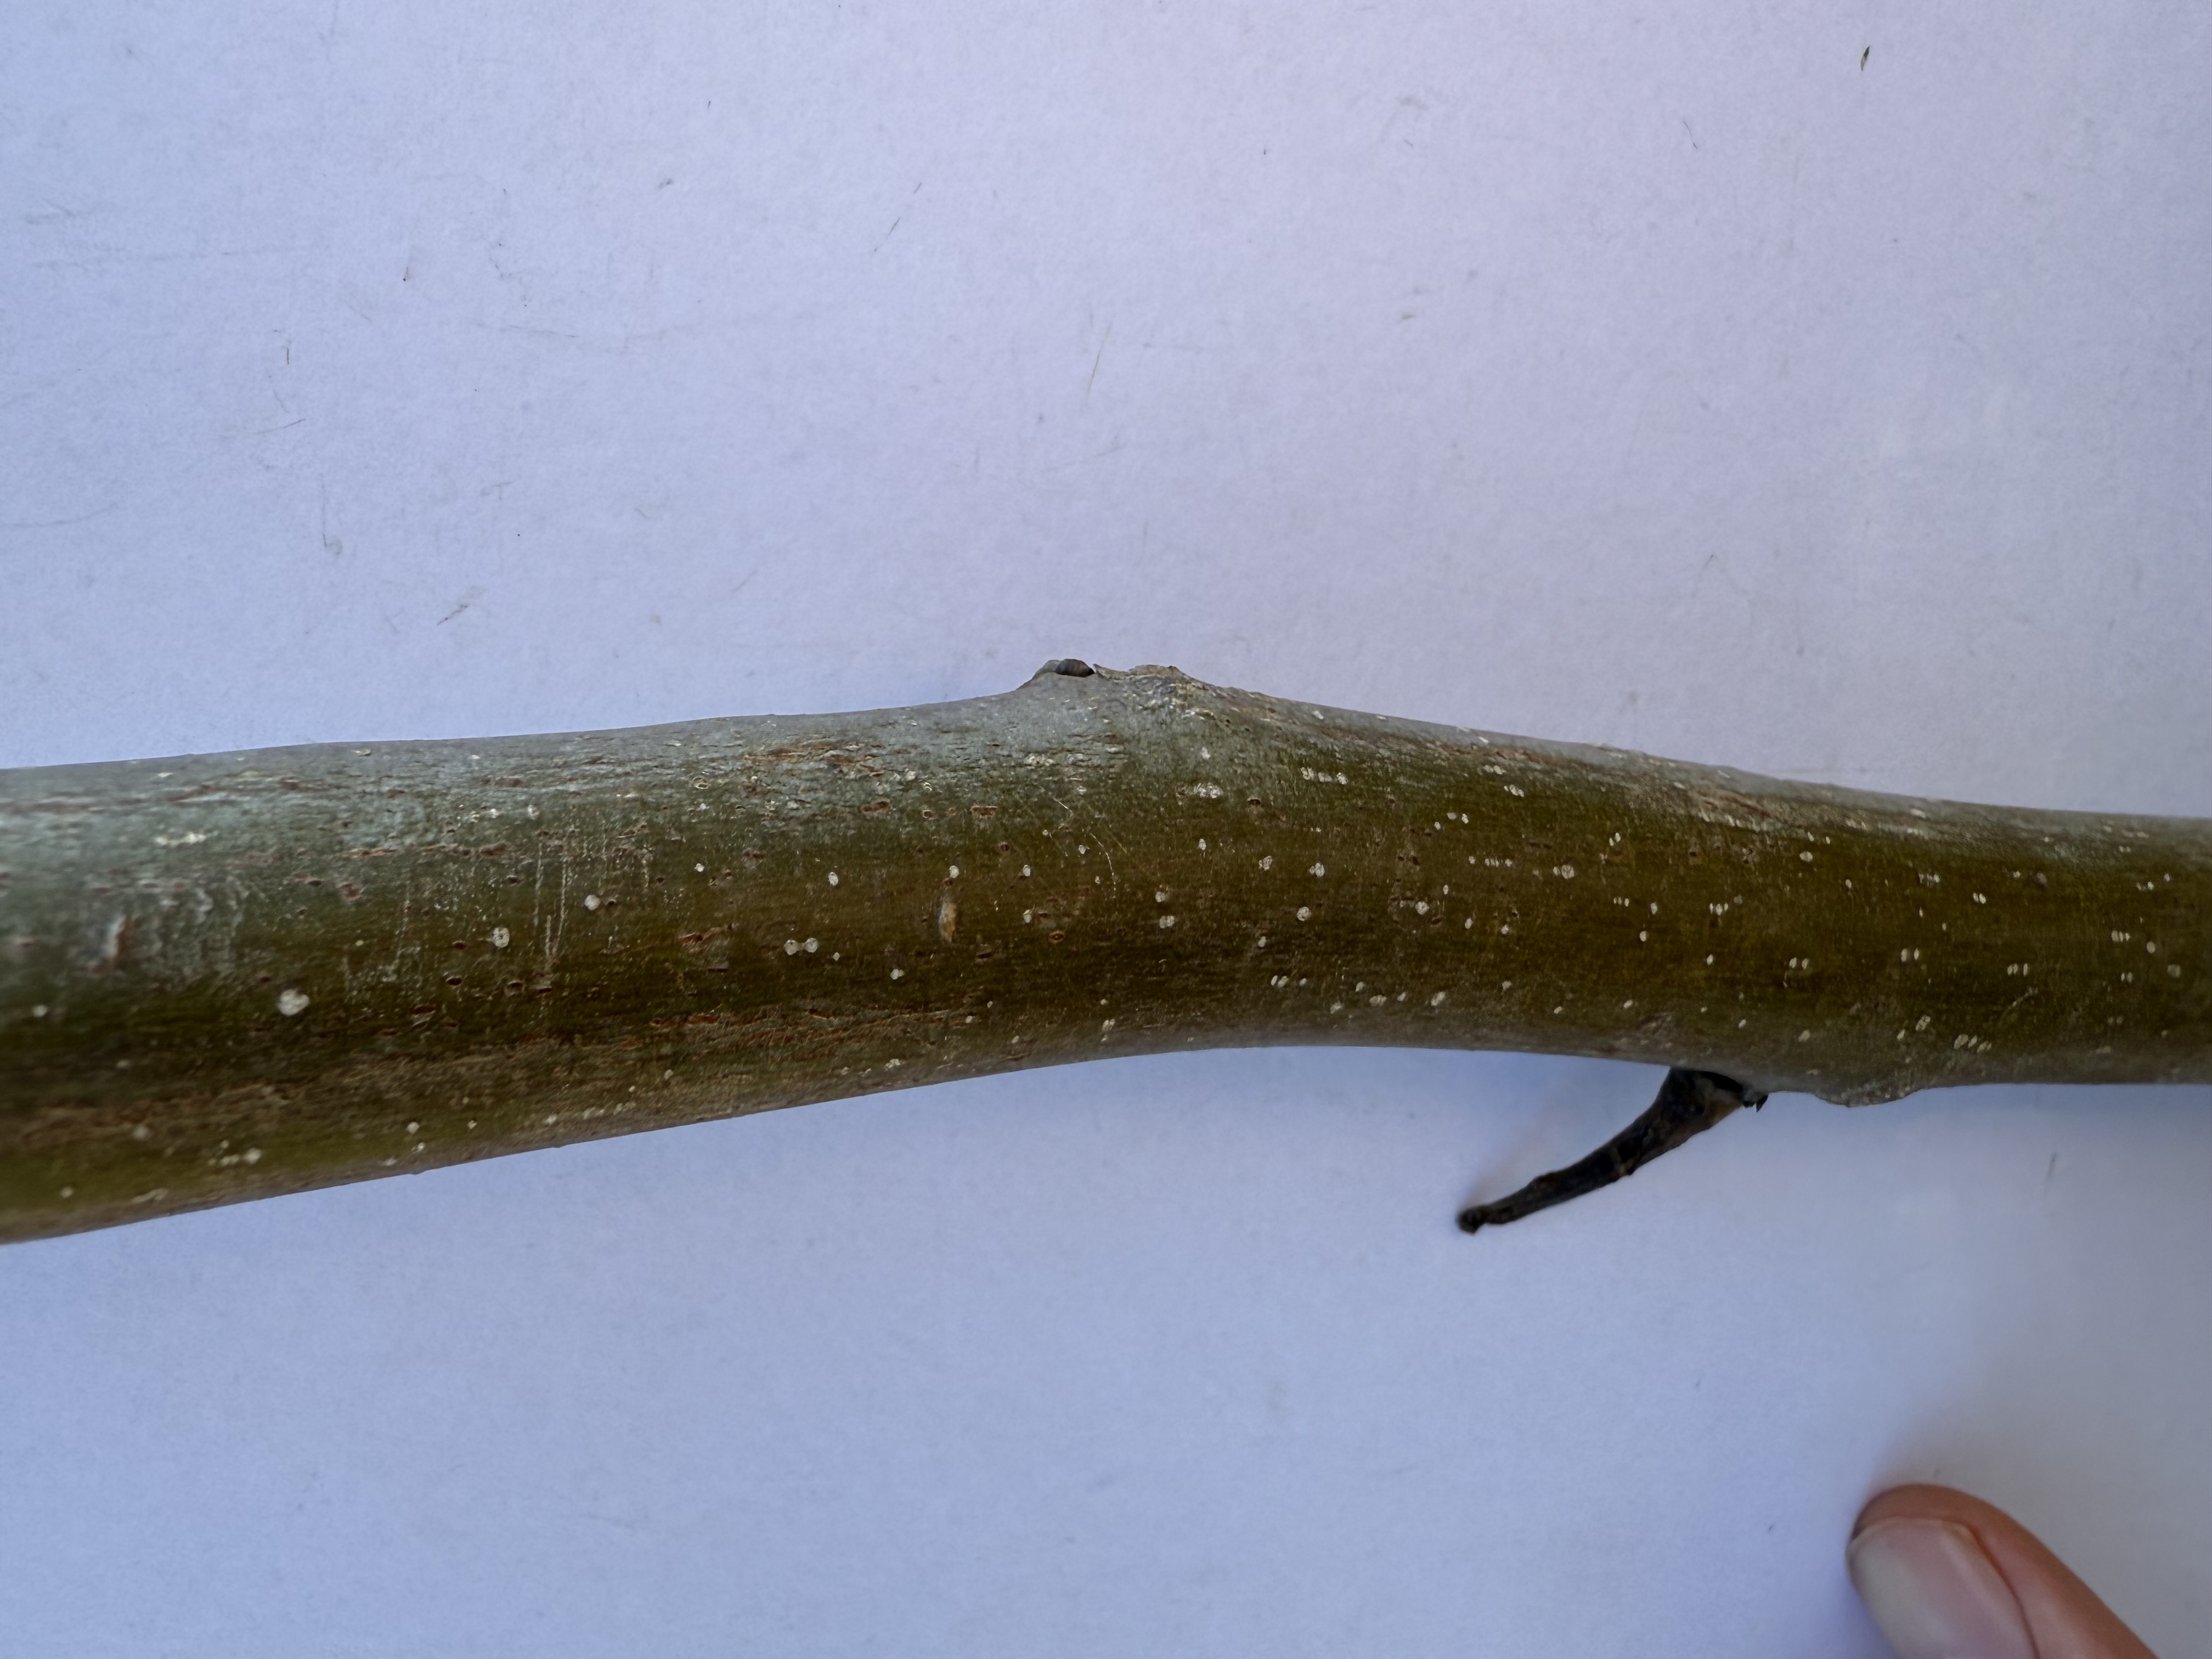
Variety: Sebin Walnut